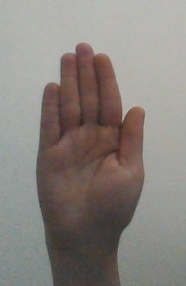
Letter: seen